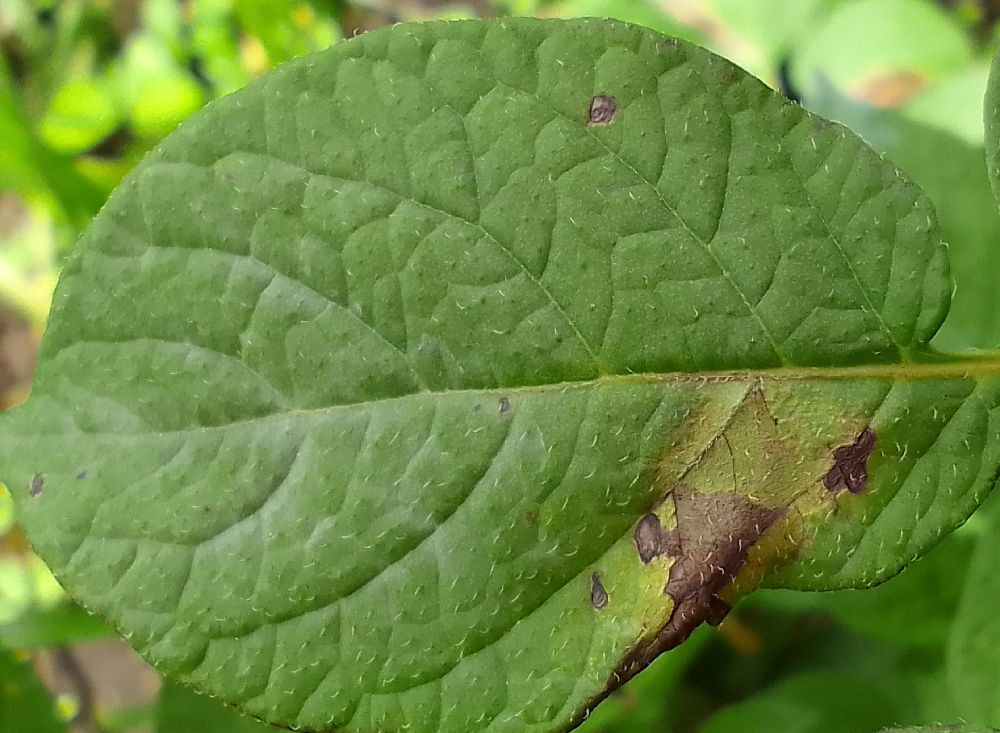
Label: Late blight